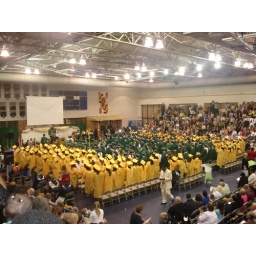
girls in gold, boys in green